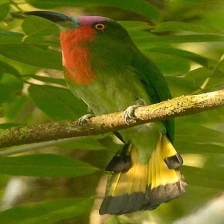
Species: RED BEARDED BEE EATER
Scientific name: NYCTYORNIS AMICTUS
ImageNet parent category: bee_eater